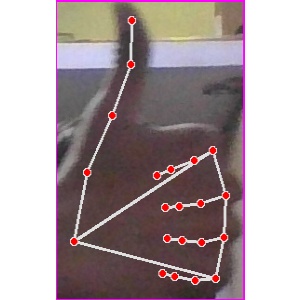
अक्षर: थ